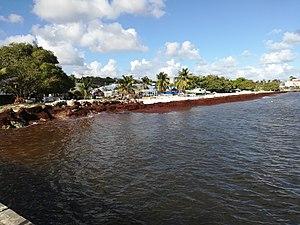
Dépots littoraux de sargasses à la Barbade, partie visible d'une pullulation de sargasses pélagiques, échouées sur le trait de côte lors d'une ""marée brune"""
Sargassum, la Sargasse, est un genre d'algues brunes de la famille des Sargassaceae.